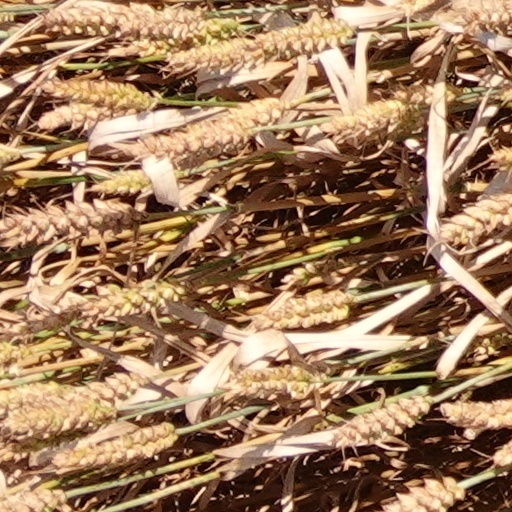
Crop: wheat